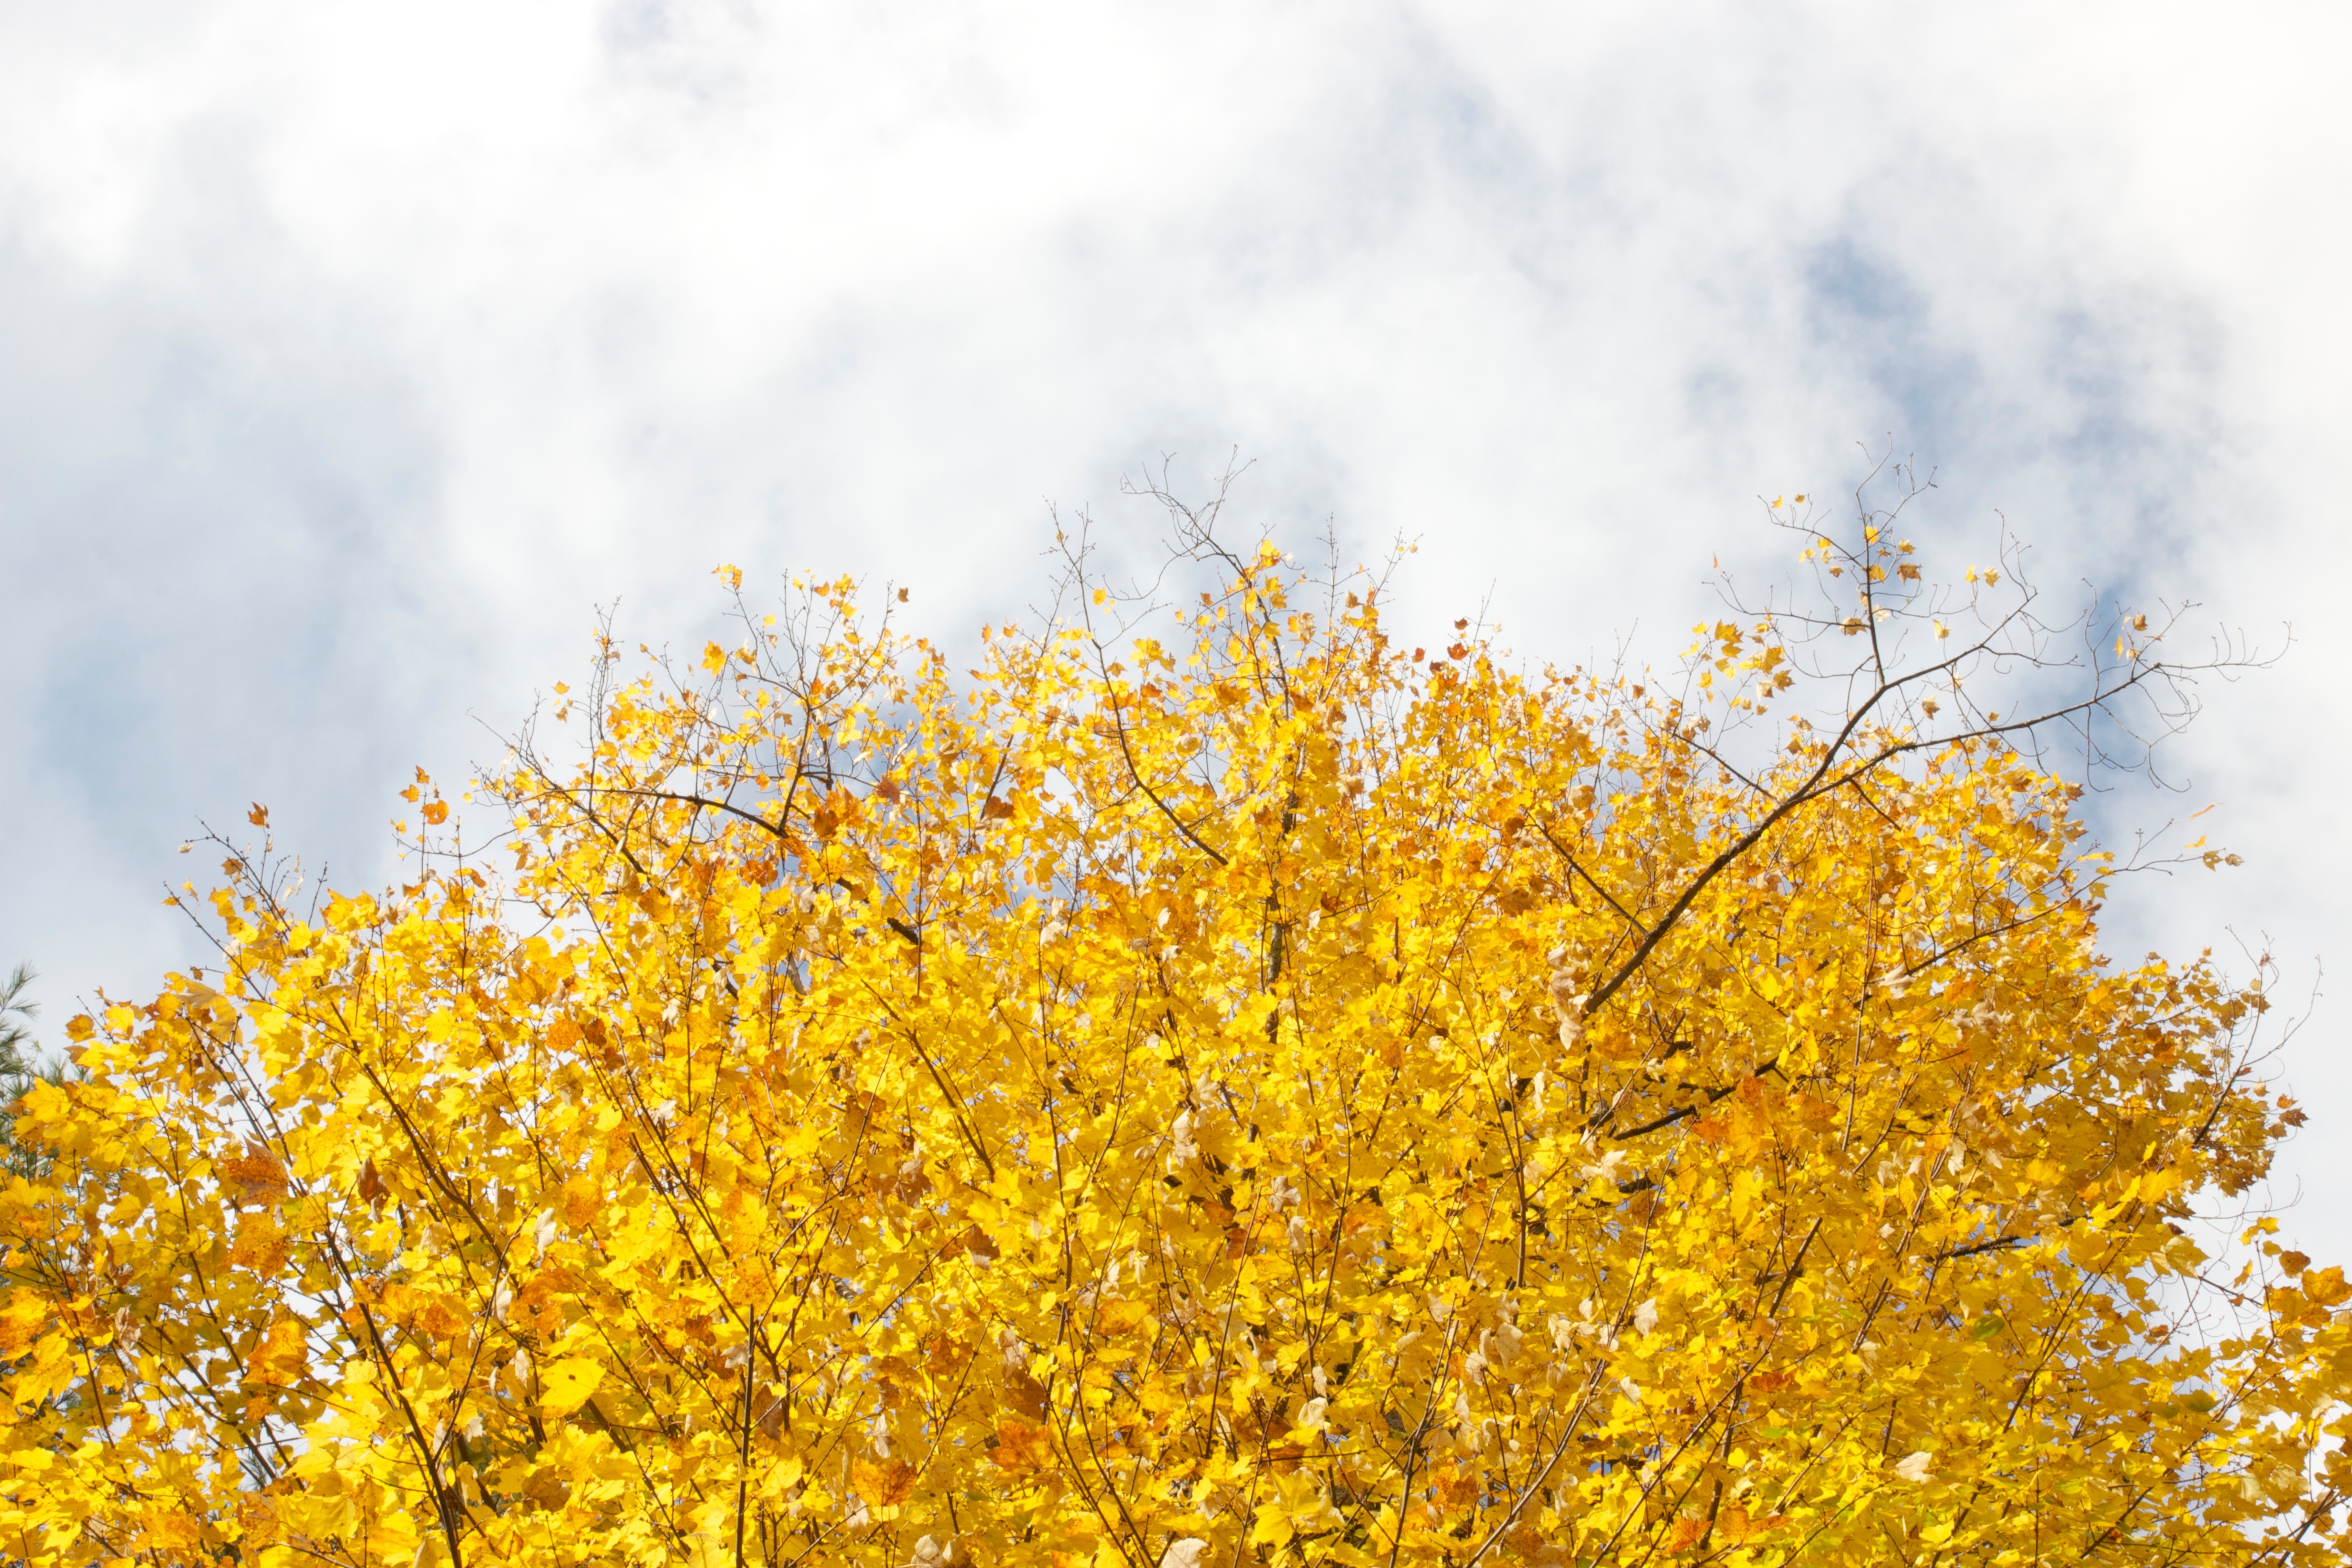
tree, branch, plant, sky, sunlight, leaf, flower, produce, autumn, yellow, season, flowering plant, woody plant, land plant